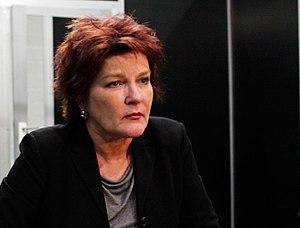
Cet article présente les personnages de fiction de la série télévisée américaine Orange Is the New Black.
Kate Mulgrew, née le 29 avril 1955 à Dubuque est une actrice américaine.
Star Trek: Voyager est une série télévisée de science-fiction américaine en 172 épisodes de 45 minutes, créée par Rick Berman, Michael Piller et Jeri Taylor et diffusée entre le 16 janvier 1995 et le 23 mai 2001 sur le réseau UPN.